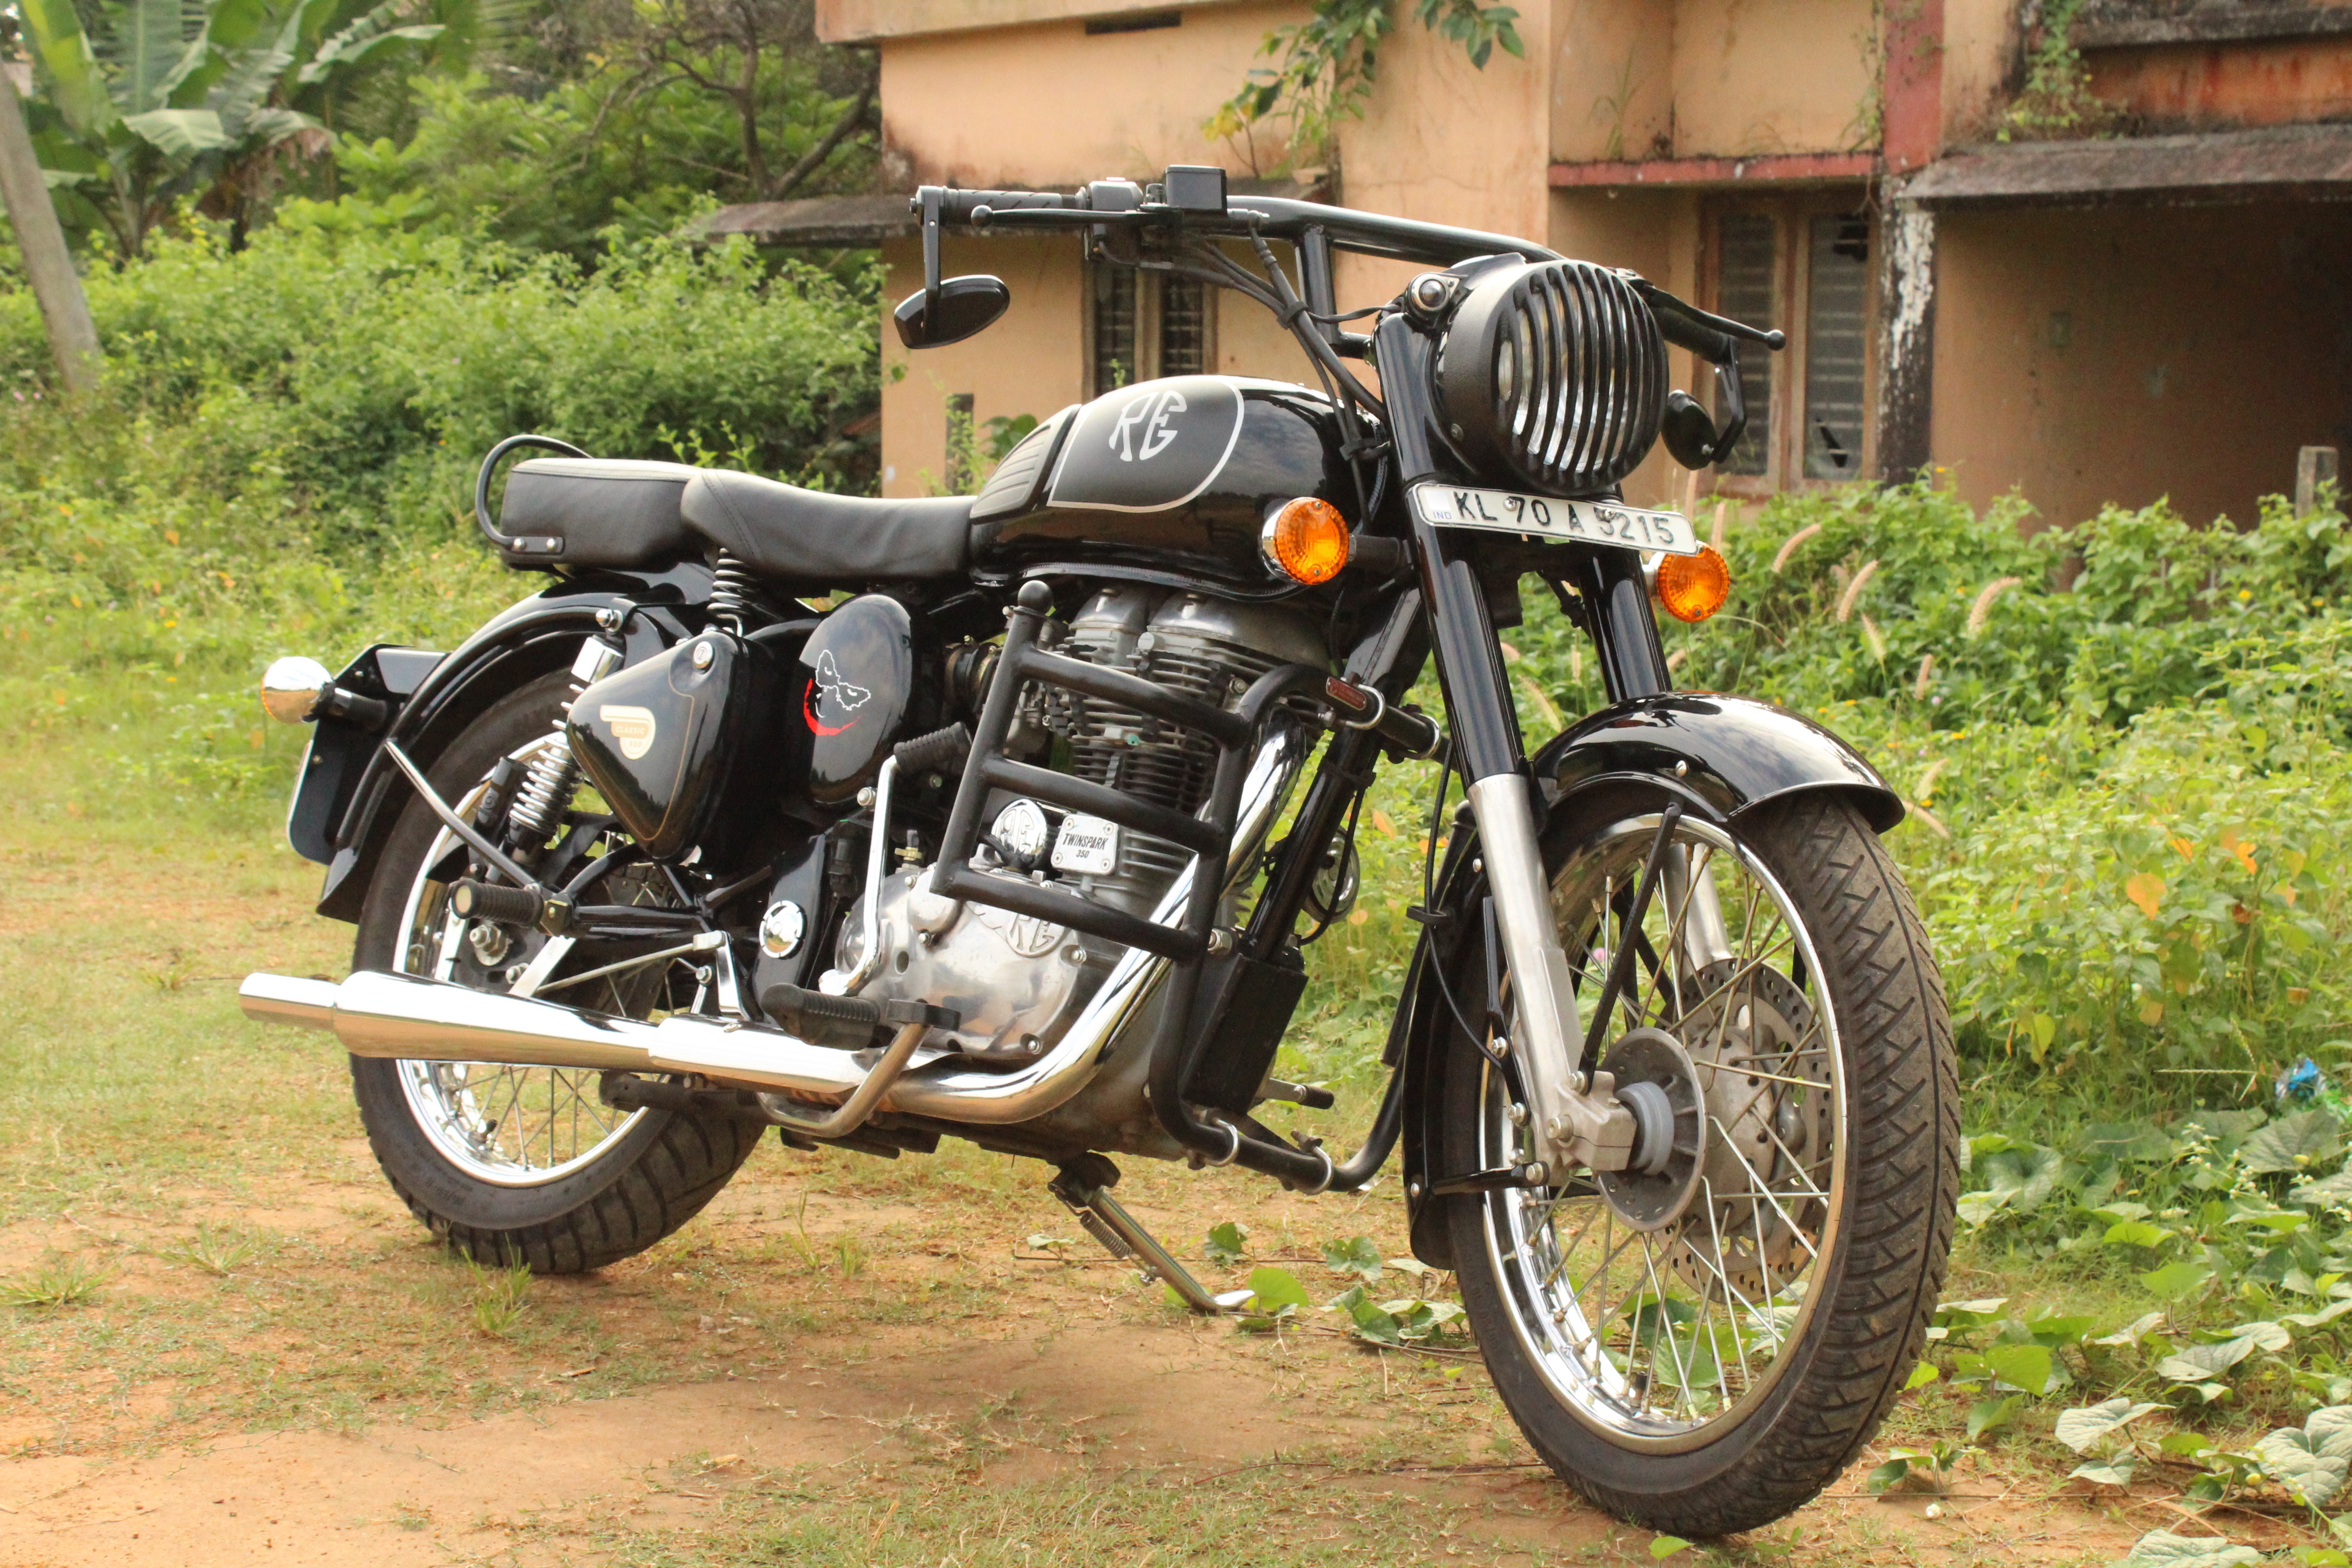
car, wheel, bike, travel, transport, vehicle, motorcycle, black, motorbike, classic, enfield, cruiser, motorcycling, land vehicle, automobile make